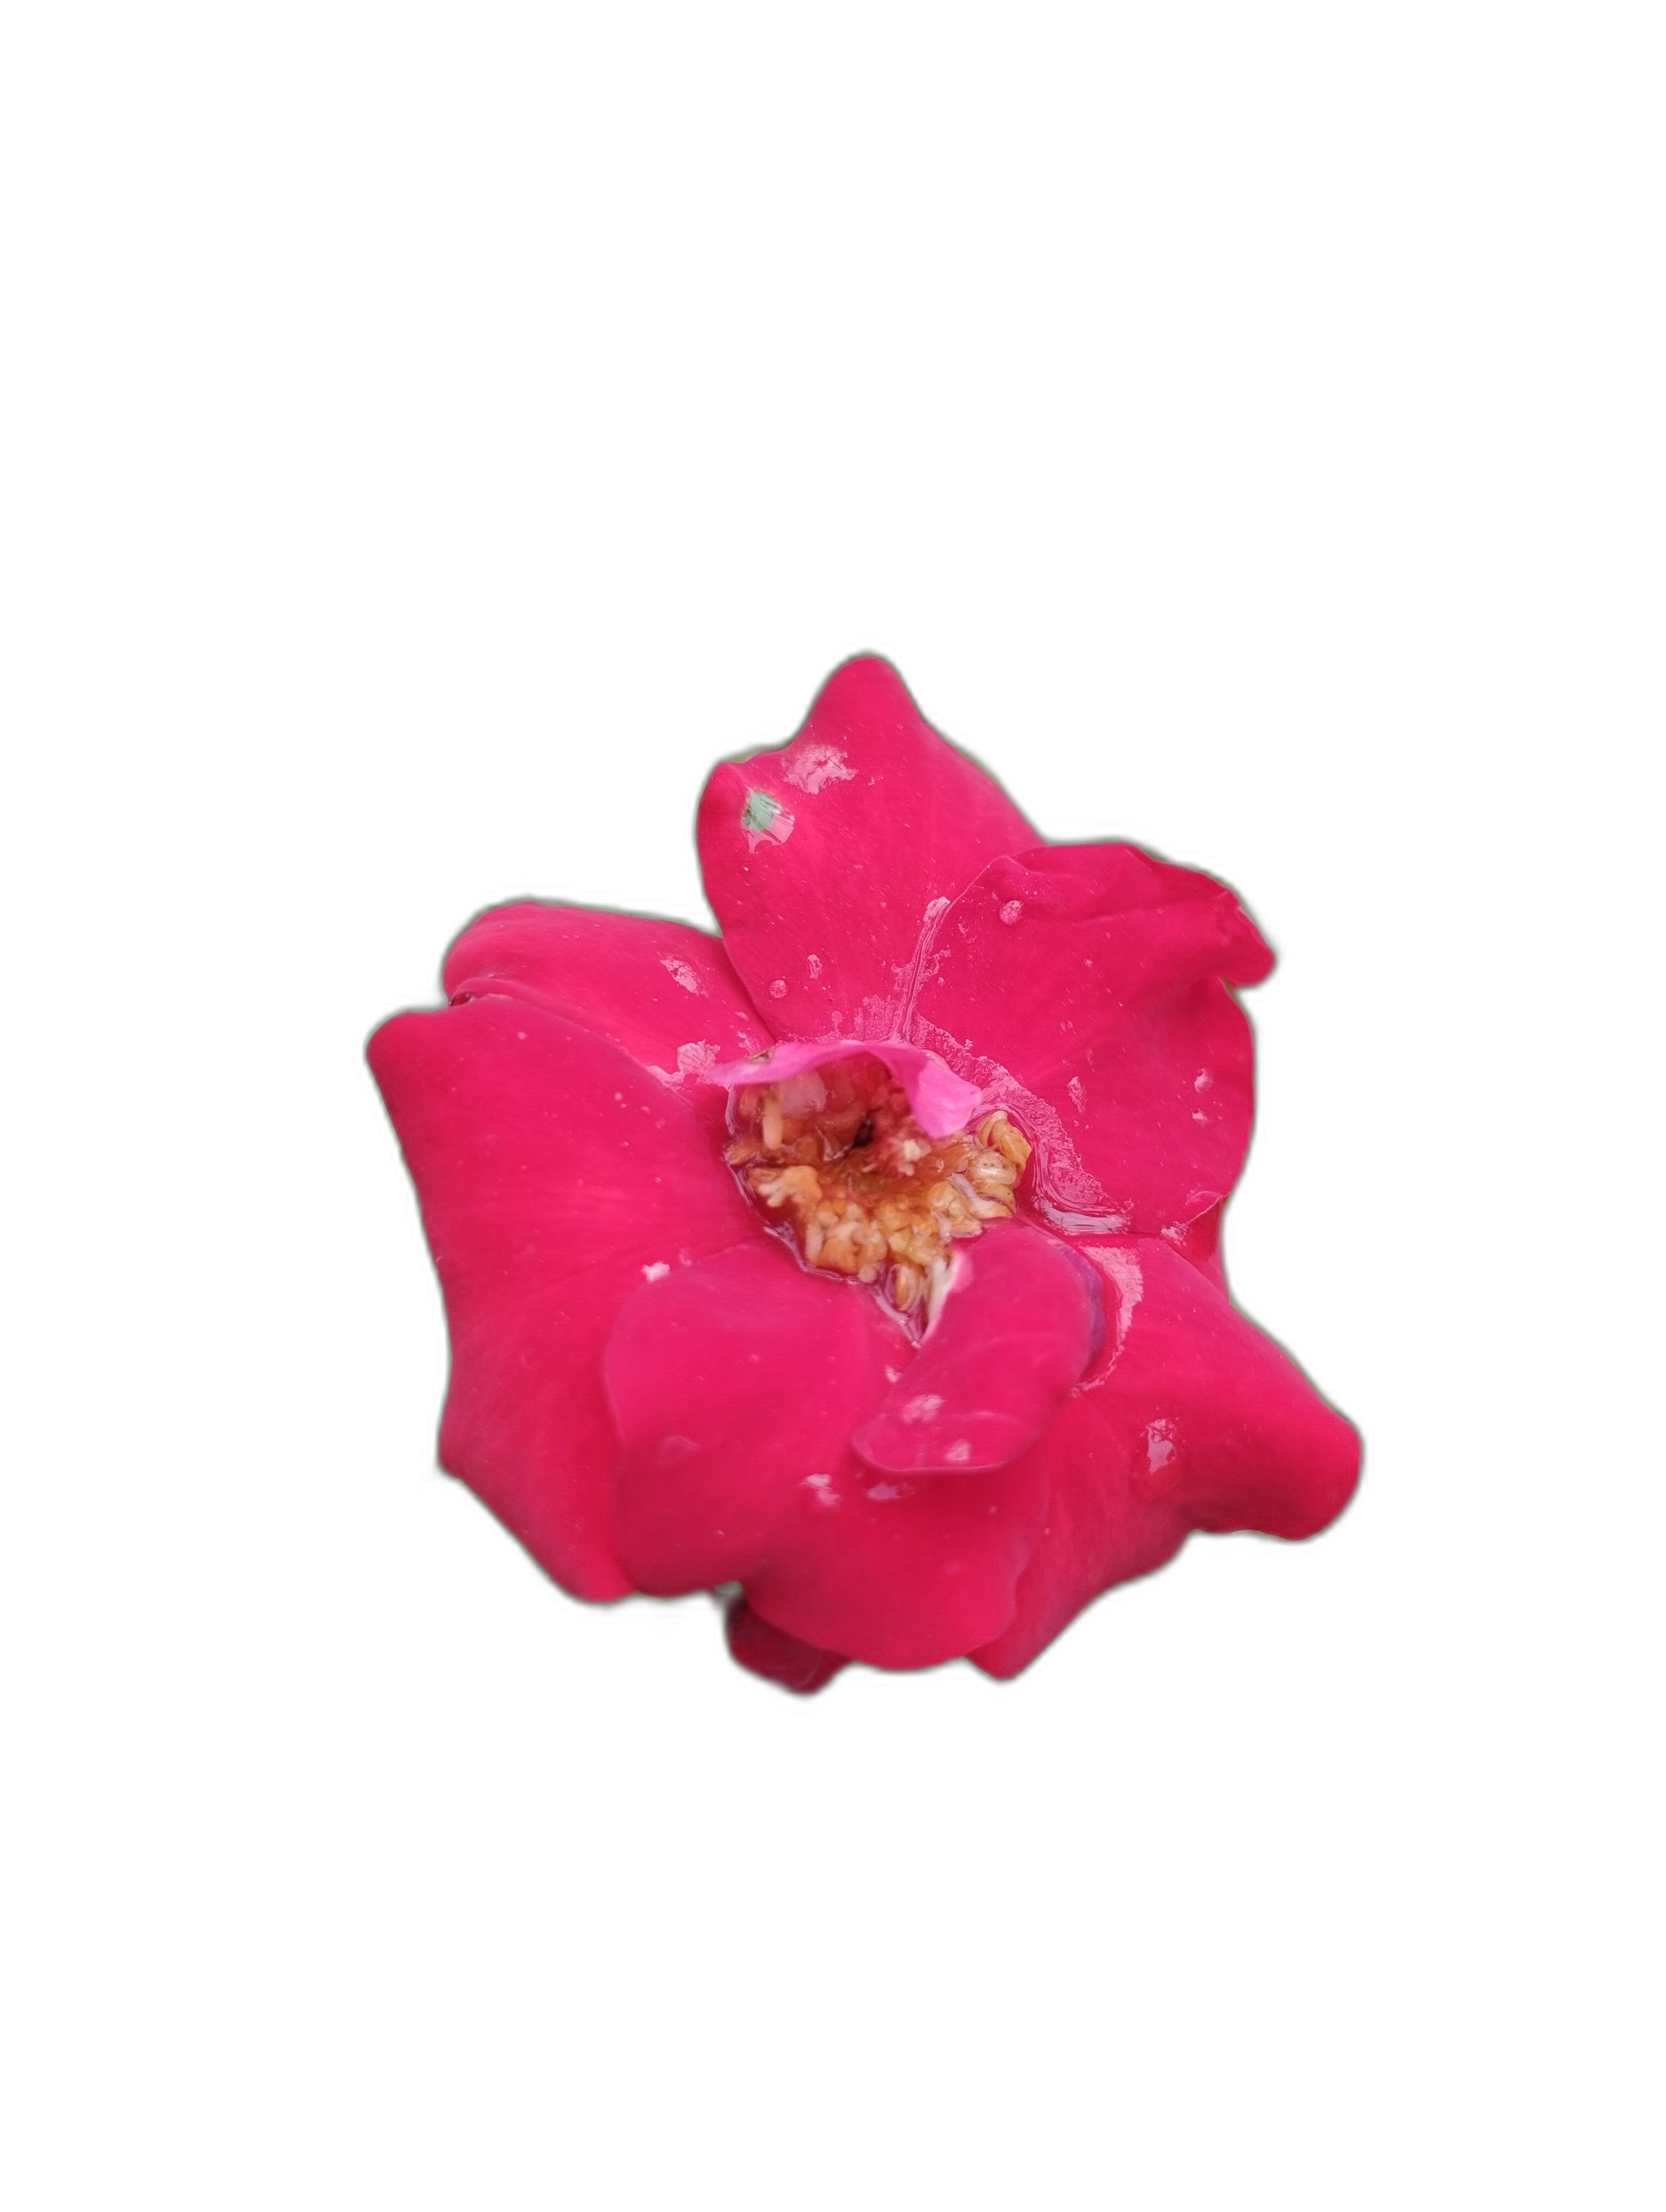
Label: Rose